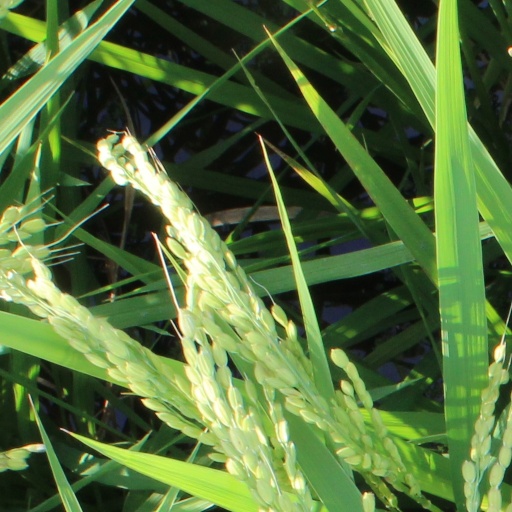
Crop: rice